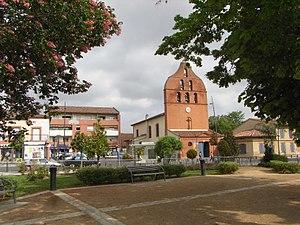
Tournefeuille (Haute-Garonne, France)
Tournefeuille est une commune française située dans le département de la Haute-Garonne en région Occitanie.